Samaritan Health Services

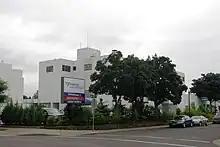
Main building of Albany General Hospital

Samaritan Albany General Hospital is a 79-bed medical facility in Albany, Oregon. Services include a level III trauma center, as well as the first open magnetic resonance imaging facility in the middle Willamette Valley. Providing 7 medical specialties and care to area residents since 1924, 'Albany General' celebrated their 100th anniversary in 2024. Albany General Hospital employees a staff of 1,372 with 200 volunteers as of 2022. During 2022, AGH served 2,473 inpatients, had 23,068 emergency department visits, performed 4,448 surgeries and delivered 415 babies. In addition, AGH performed 80,993 imaging procedures.